Paweł Machcewicz

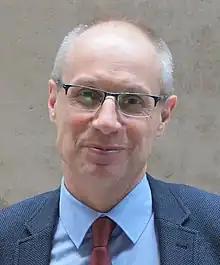
Prof. Paweł Machcewicz, Archiwum Kancelarii Prezydenta RP (Official Archive of the Office of President of Poland)

Paweł Mateusz Machcewicz (born April 27, 1966, in Warsaw) is a Polish historian and university professor.